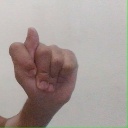
अक्षर: ट